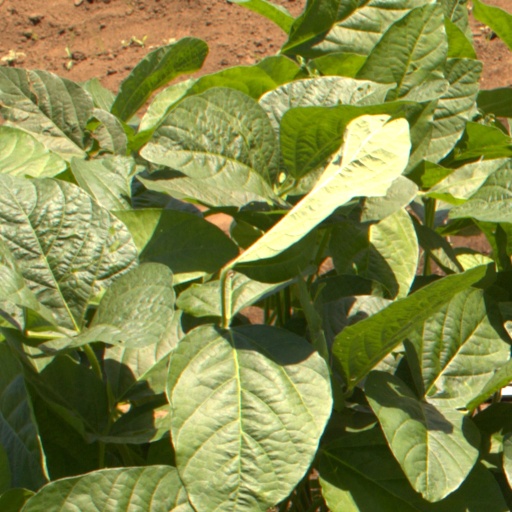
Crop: soybean